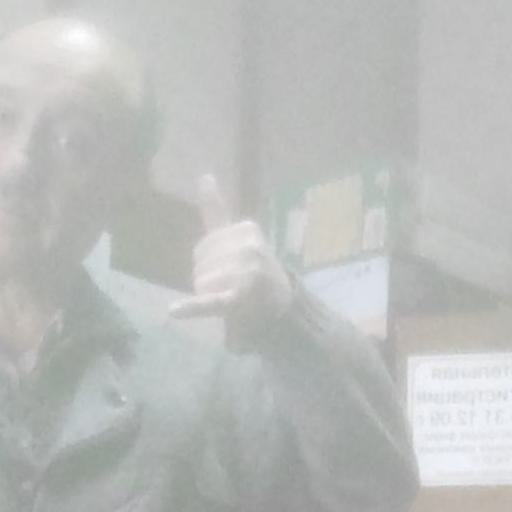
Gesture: call